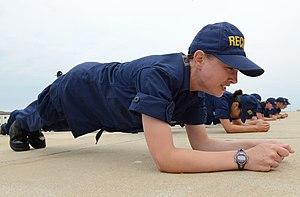
La planche est un exercice de gainage qui implique le maintien d'une position similaire à celle d'une pompe le plus de temps possible.